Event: Nepal Earthquake
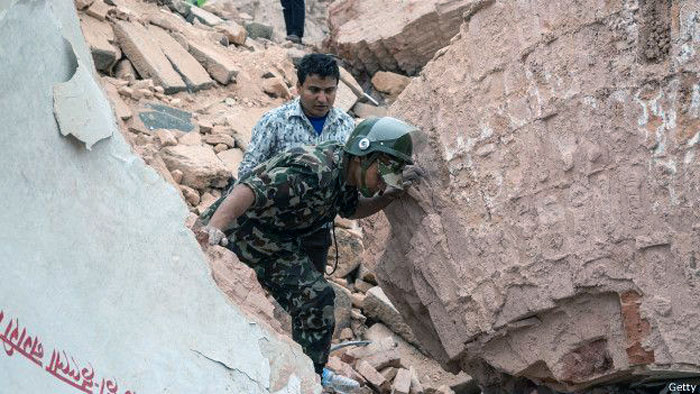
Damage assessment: damage